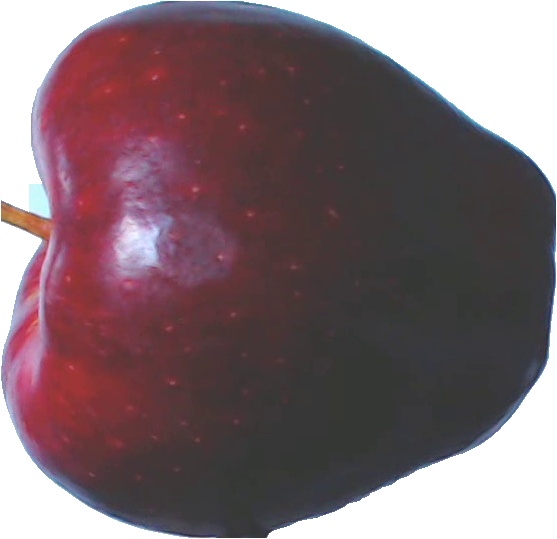
Label: apple_red_delicios_1